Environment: real
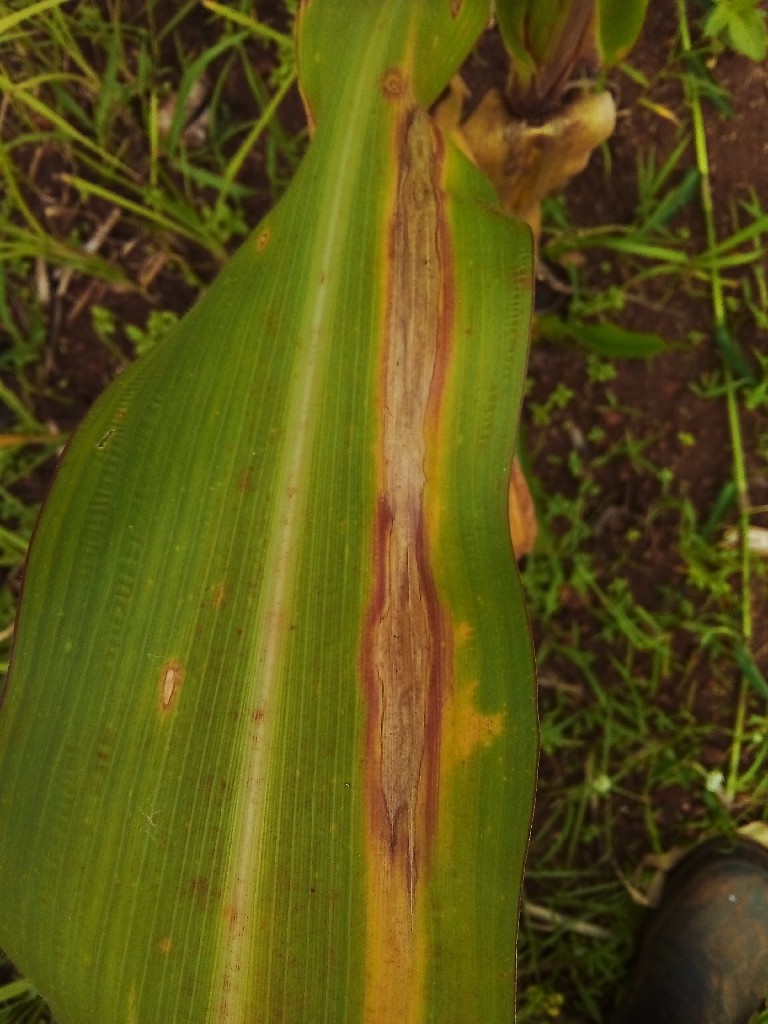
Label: northern_corn_leaf_blight